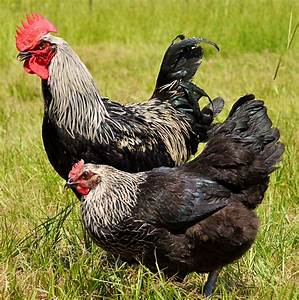
Label: chicken